Sola scriptura

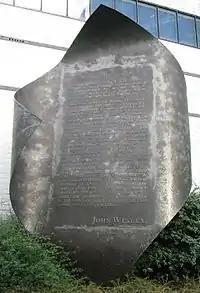
In the Wesleyan Quadrilateral, experience is an additional source of authority. Pictured is a memorial to John Wesley's own experience of the New Birth and Assurance.

Lutheranism teaches that scripture is united with the power of the Holy Spirit and with it, not only demands but also creates the acceptance of its teaching. This teaching produces faith and obedience. Scripture is not a dead letter, but rather, the power of the Holy Spirit is inherent in it. Scripture does not compel a mere intellectual assent to its doctrine, resting on logical argumentation, but rather it creates the living agreement of faith. The Smalcald Articles affirm, "in those things which concern the spoken, outward Word, we must firmly hold that God grants His Spirit or grace to no one, except through or with the preceding outward Word".